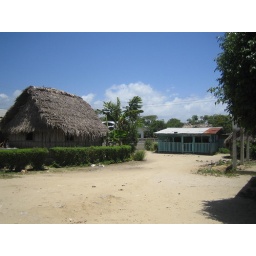
Thatched roof house in Tornabe